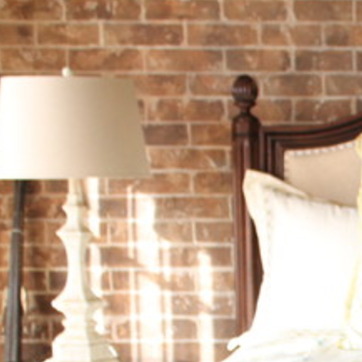
Material: brick